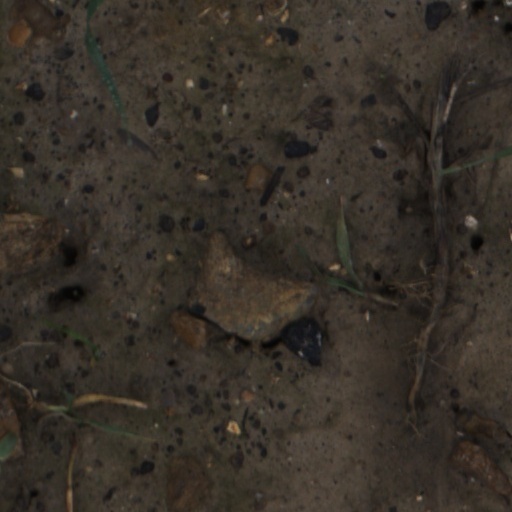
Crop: wheat